Hypopituitarism

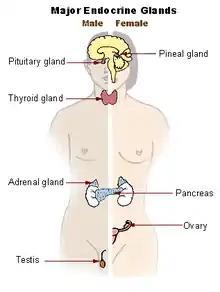
The major endocrine glands of the body. Pituitary hormones control the function of the adrenal gland, thyroid gland and the gonads (testes and ovaries).

Deficiency of luteinizing hormone (LH) and follicle-stimulating hormone (FSH), together referred to as the gonadotropins, leads to different symptoms in men and women. Women experience oligo- or amenorrhea (infrequent/light or absent menstrual periods respectively) and infertility. Men lose facial, scrotal and trunk hair, as well as have decreased muscle mass and anemia. Both sexes may experience a decrease in libido and loss of sexual function, and have an increased risk of osteoporosis (bone fragility). Lack of LH/FSH in children is associated with delayed puberty.